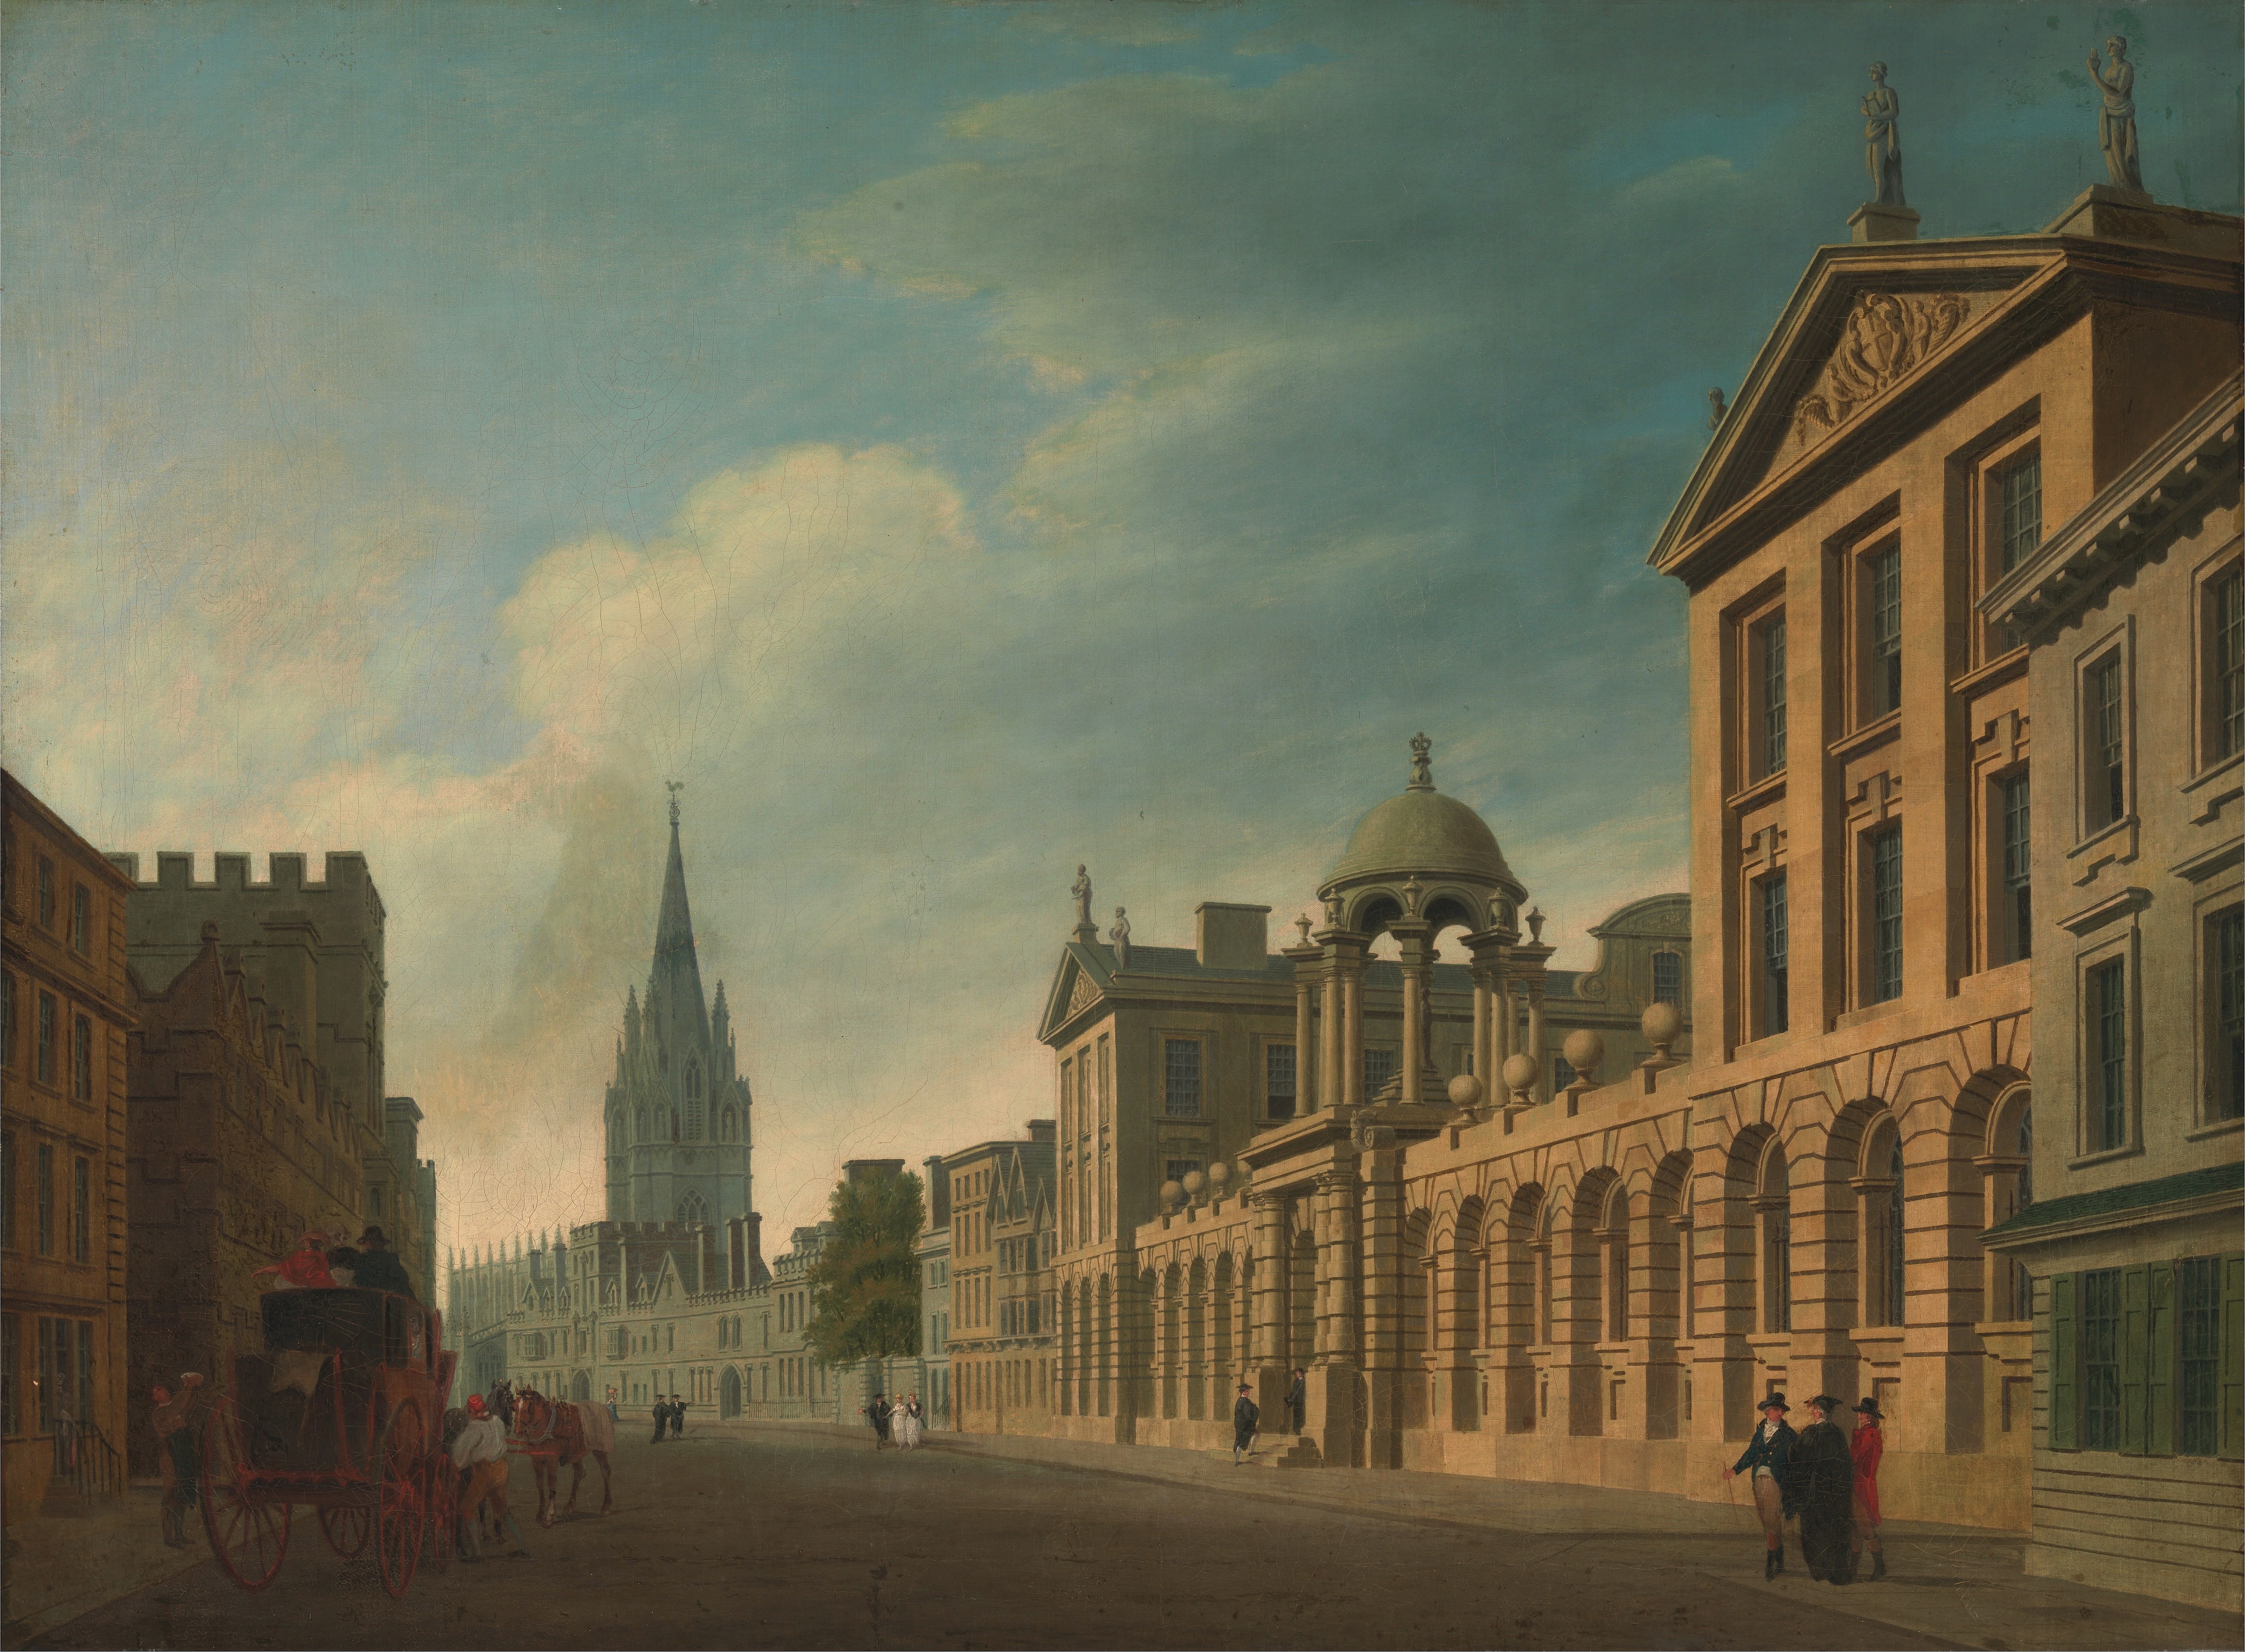
architecture, people, sky, road, street, morning, town, city, urban, cityscape, evening, landmark, england, clouds, buildings, infrastructure, oxford, cities, great britain, urban area, ancient history, human settlement, thomas malton